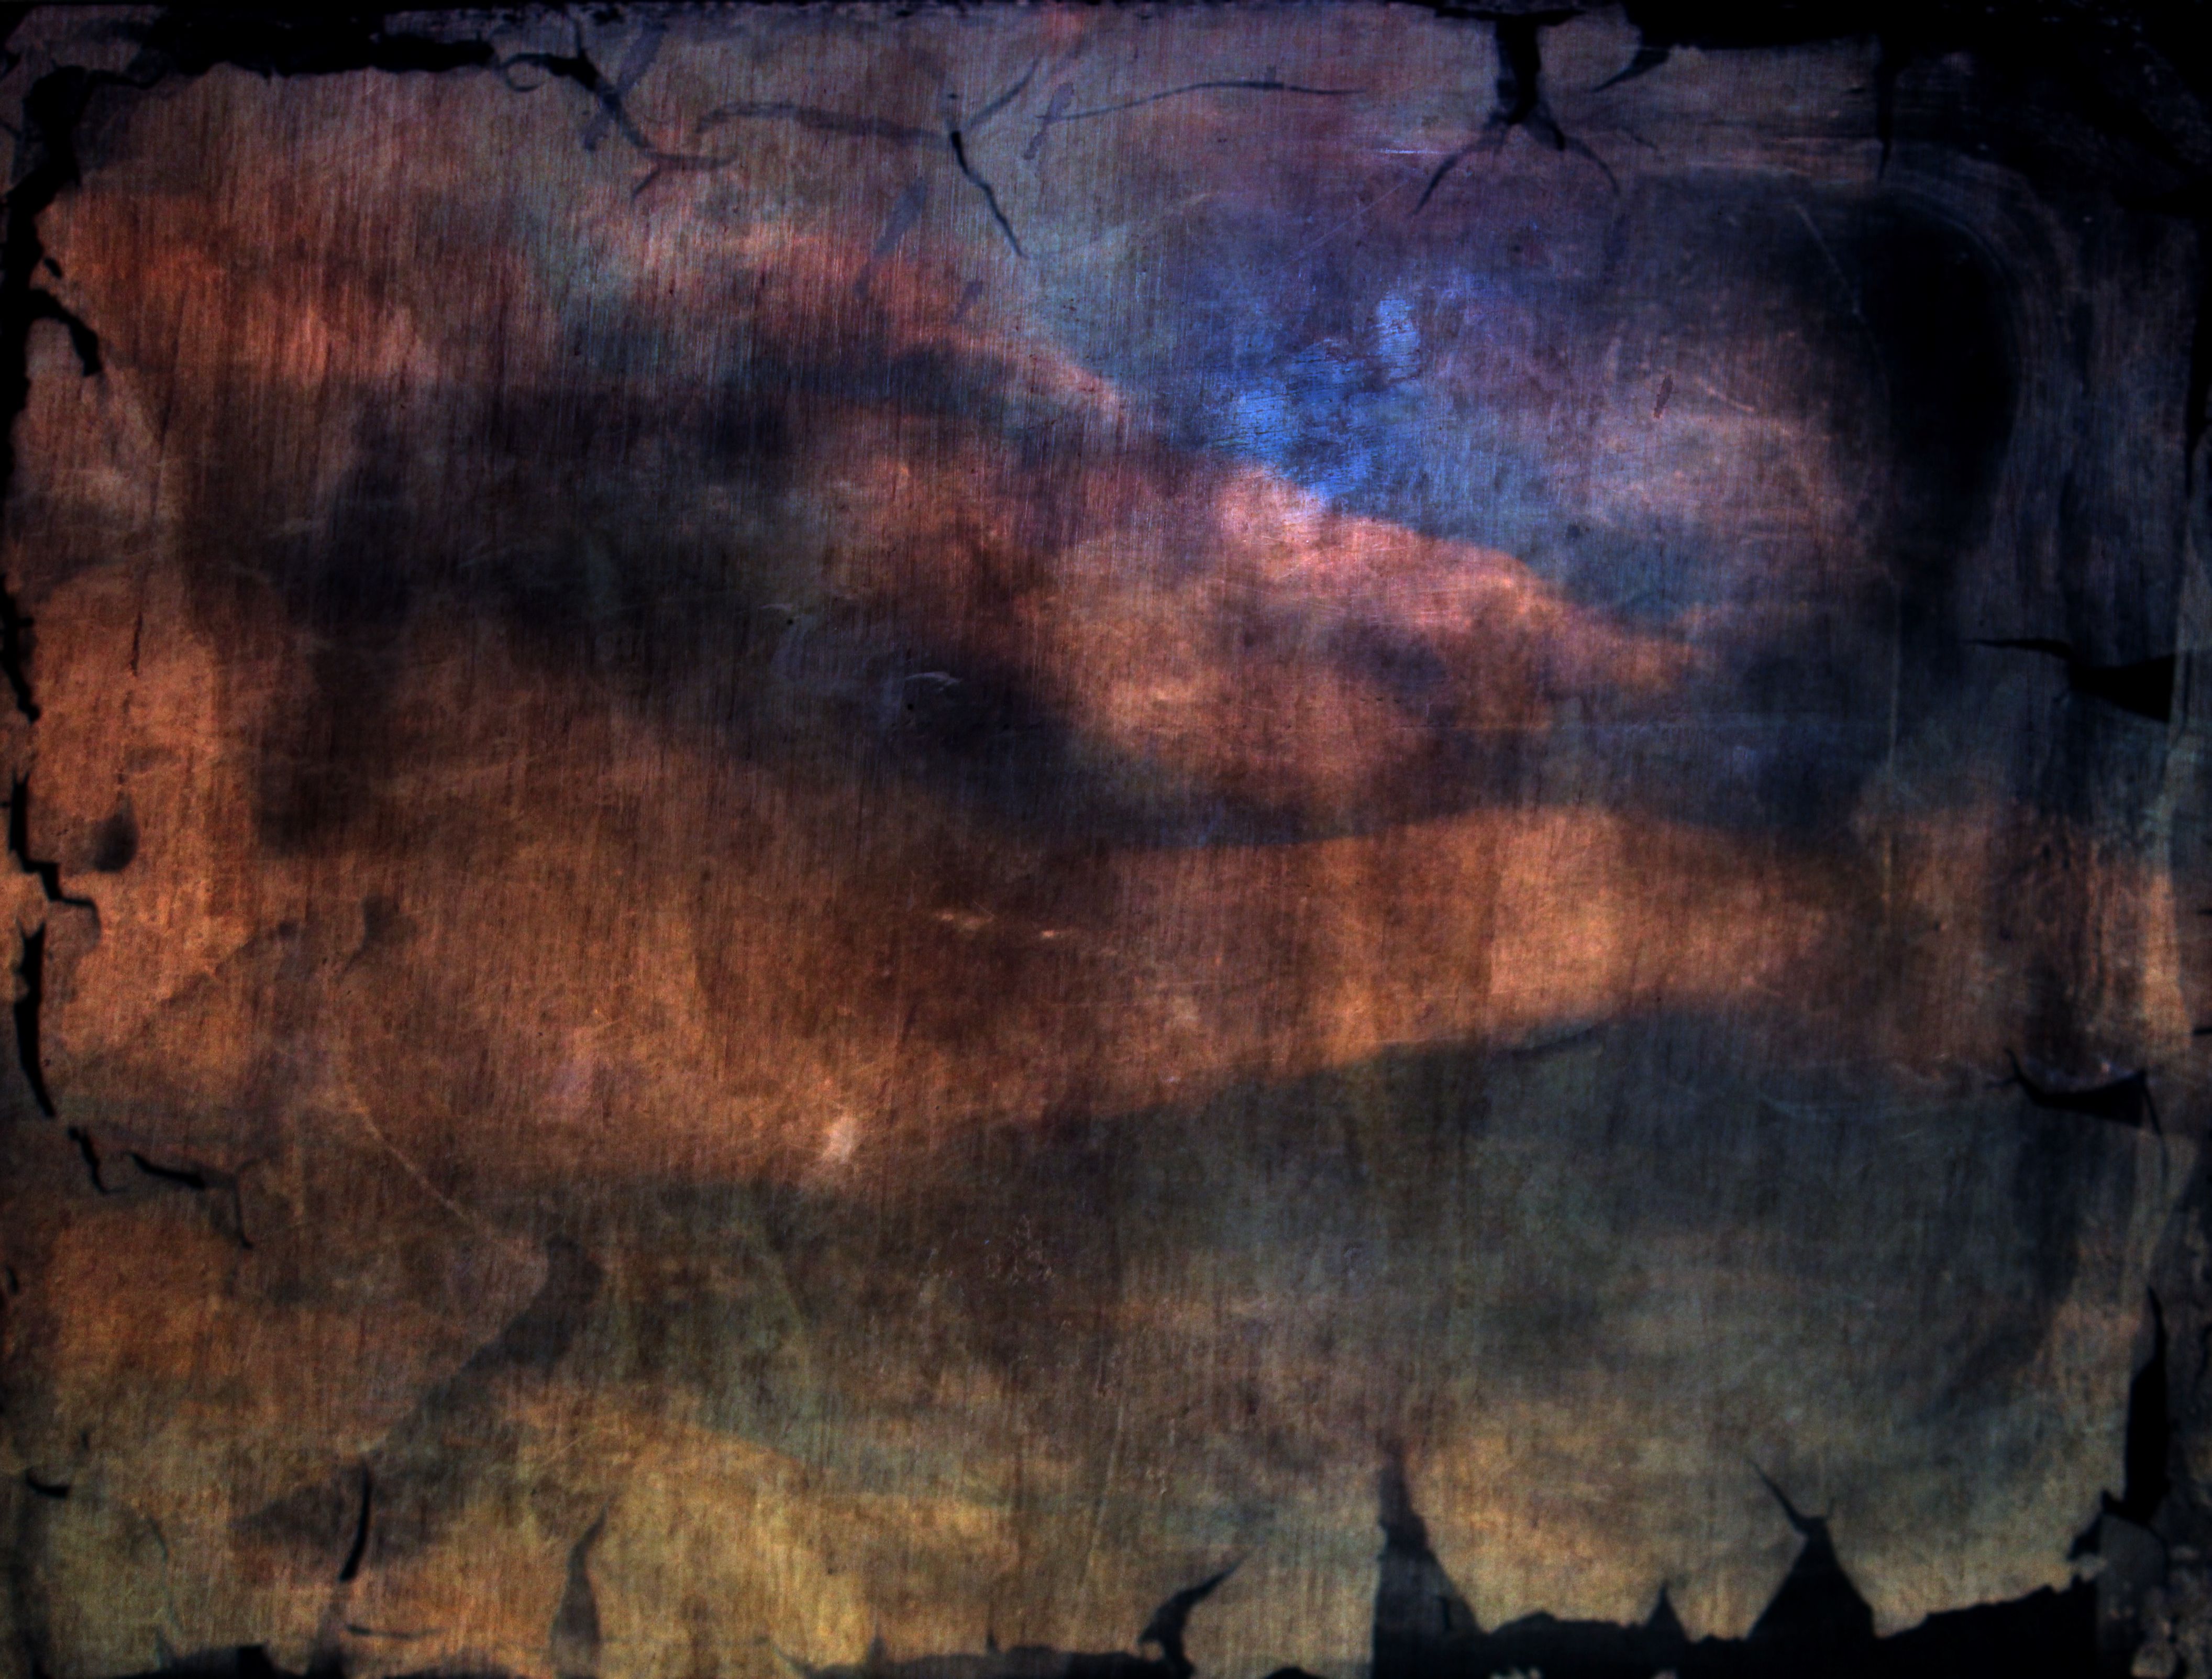
texture, formation, cave, darkness, painting, free, art, textures